Conservation technician

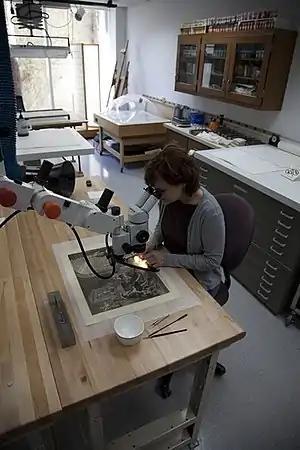
Indianapolis Museum of Art conservation technician, Laura Mosteller, examines an artwork under a binocular microscope.

The knowledge and skills a conservation technician must have is as varied as their responsibilities. According to the AIC’s Requisite Competencies for Conservation Technicians and Collection Care Specialists, some of the areas technicians should be generally knowledgeable about include collection management, conservation assessment, research, data collection, examination, the environment and treatment. The AIC list the following knowledge areas as being the most applicable for conservation technicians.